James Murphy (soccer, born 1997)

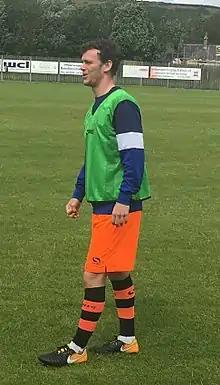
Murphy with Sheffield Wednesday in 2017

James Murphy (born September 17, 1997) is an American soccer player who plays as a midfielder for USL Championship club Indy Eleven.